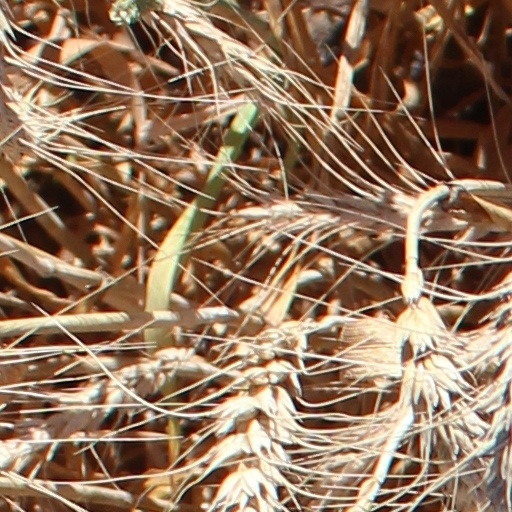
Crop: wheat